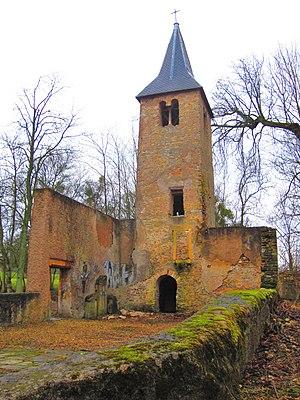
eglise Saint Nabord de Colombey Voir
L’église Saint-Nabor de Colombey est un petit édifice religieux en ruine de la commune de Coincy. C’est une ancienne chapelle castrale devenue siège d’une paroisse